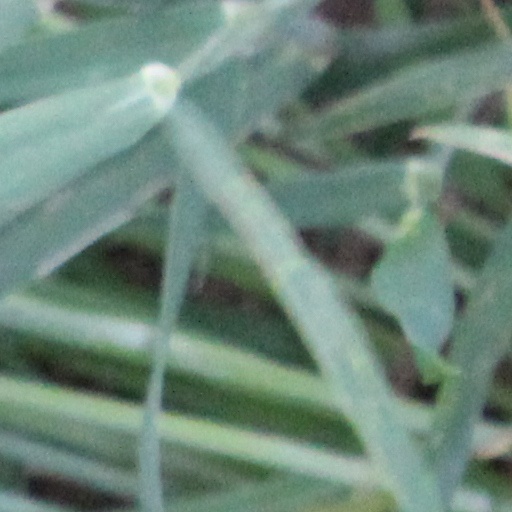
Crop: wheat